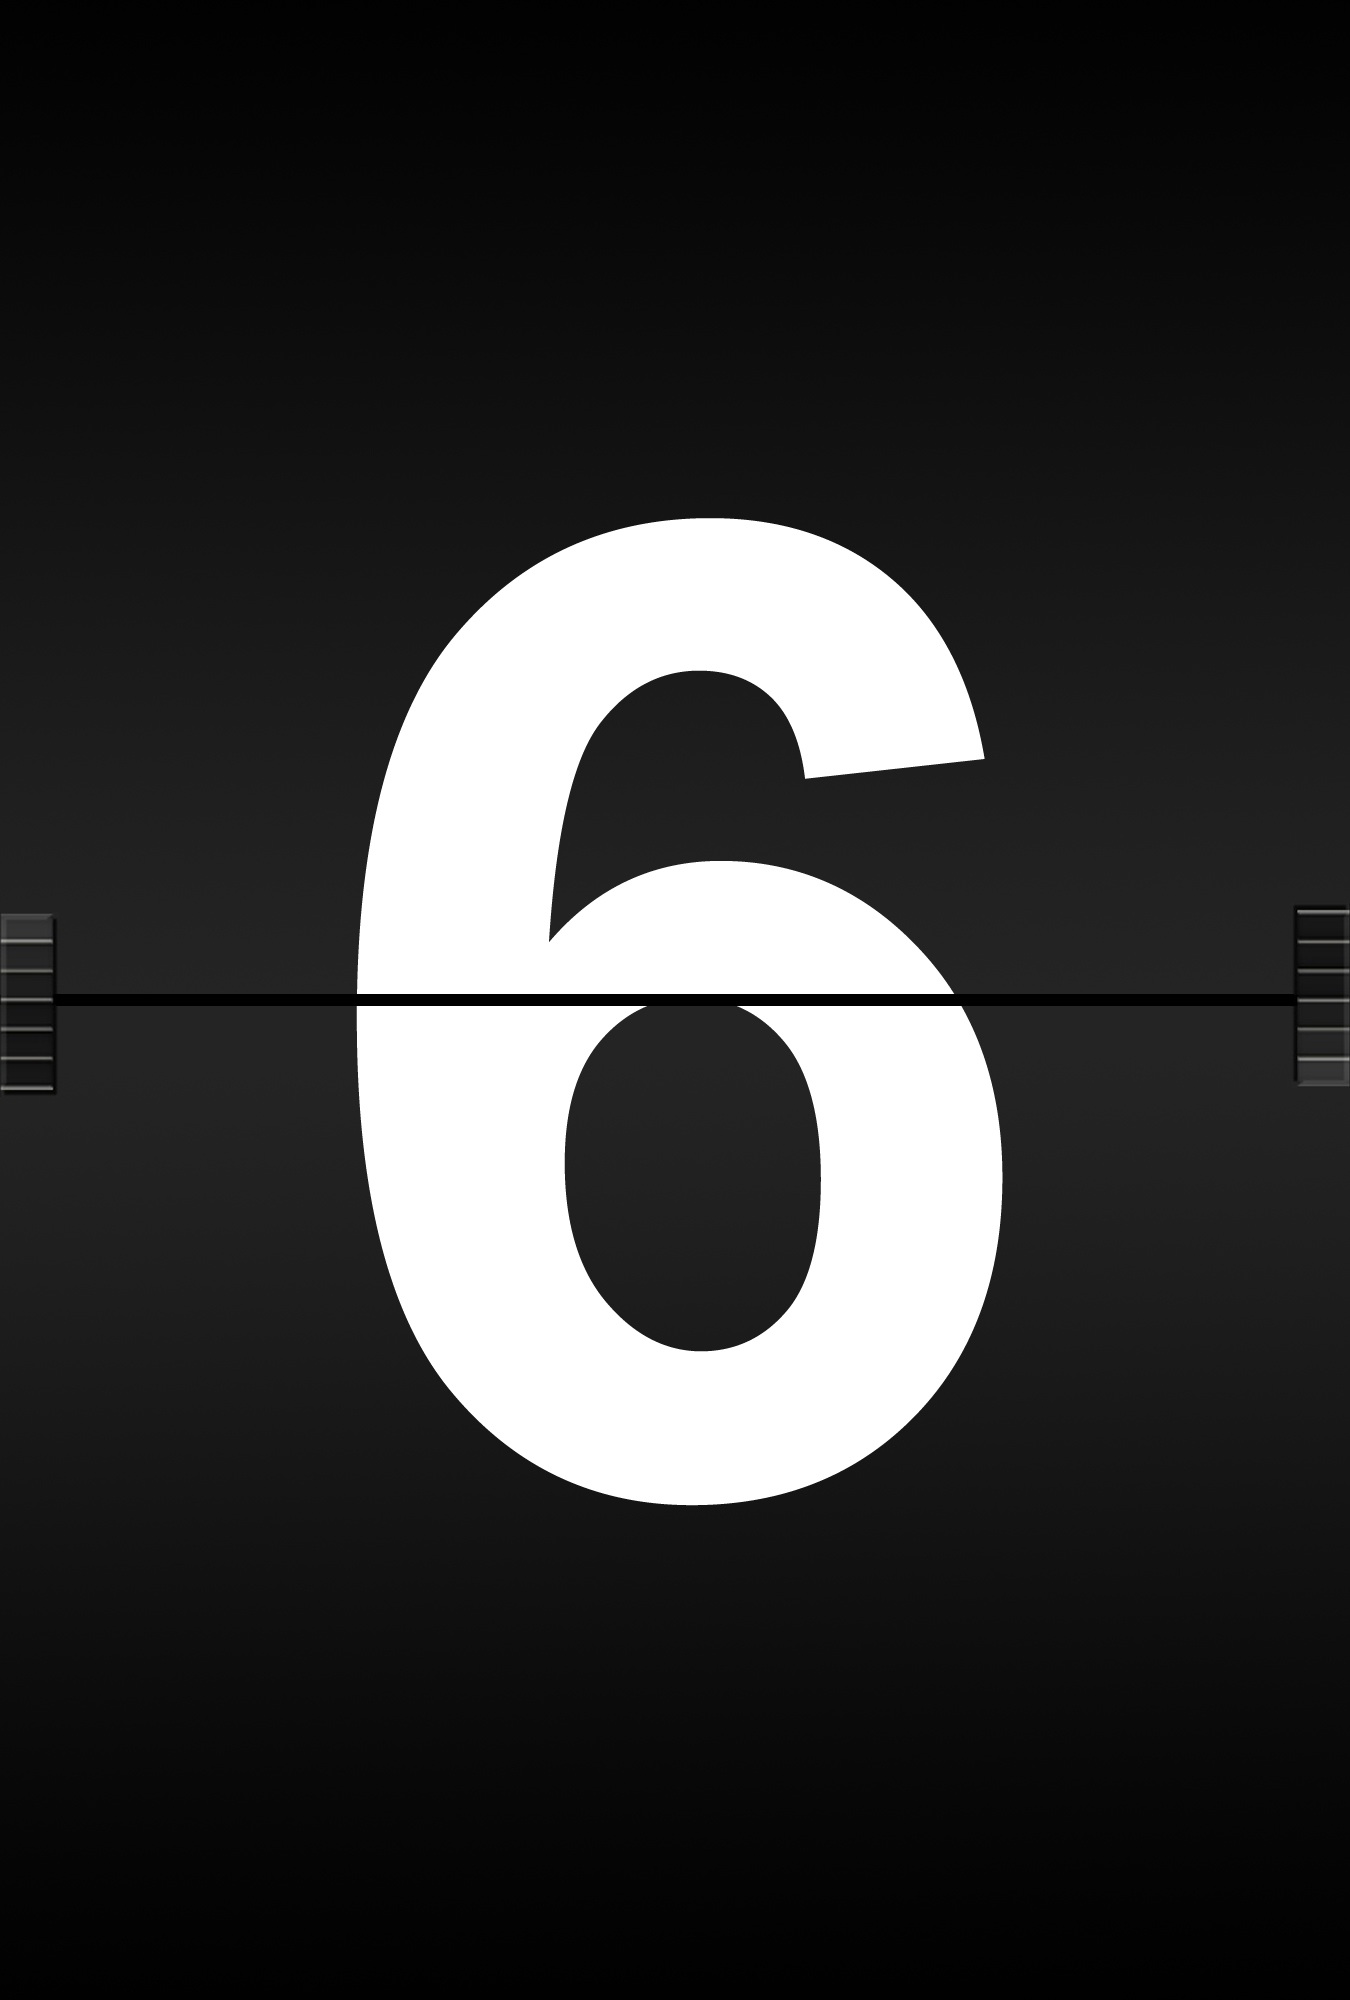
black and white, board, number, ad, airport, symbol, alphabet, communication, circle, brand, font, literacy, illustration, logo, text, diagram, school, letters, information, 6, six, railway station, leave, symbols, scoreboard, abc, timeline, screenshot, language, eight ball, journal font